William Armstrong (corn merchant)

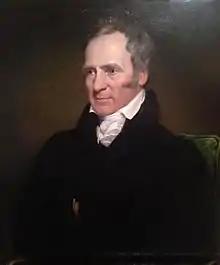
James Losh (1763–1833), friend of Armstrong, member of the powerful Losh family, and fellow reformer of Newcastle.

Very little is known of Armstrong's early life. He was born in 1778, in the small village of Wreay, Cumbria, the son of a local shoemaker, and descended from a long line of yeomen. Armstrong attended the local village school, developing an early interest in mathematics, and attending alongside the children of John Losh, from the local Losh family: James (1763–1833), George (1766–1846) and William. The Losh family were powerful in this area. They were descended from the Arloshes, who had occupied the area for over two centuries, and resided in the large local mansion known as Woodside. Though the family were never honoured with titles, John Losh was known locally as "the big black squire" of Woodside. At this school, Armstrong was tutored by the local priest, William Gaskin, an eccentric man whom James Losh recalled as "uncouth in his manners and abrupt and confused in his manner of speaking", if also "a man of considerable powers of mind". Armstrong was also likely introduced to the celebrated mathematics teacher, John Dawson, by John and James Losh, who both later studied under him at Sedbergh School.